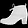
Label: Ankle boot